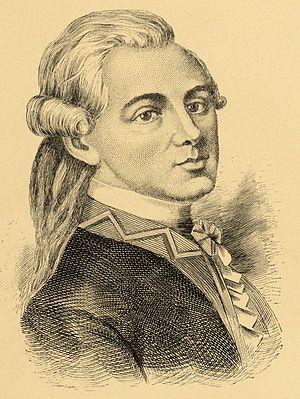
Capitaine Daniel Lienhart de Beaujeu, vers 1750. Beaujeu était un officier en Nouvelle-France. Il a été tué au début de la bataille de Monongahela le 9 juillet 1755.
Le village de Noël est situé dans le comté de Hants sur la rive Sud du bassin des Mines dans la province maritime de la Nouvelle-Écosse.
Daniel Hyacinthe Liénard de Beaujeu, né à Montréal le 19 août 1711 et mort près de Fort Duquesne le 9 juillet 1755, est un officier canadien durant la guerre de Sept Ans commandant de Fort Niagara.